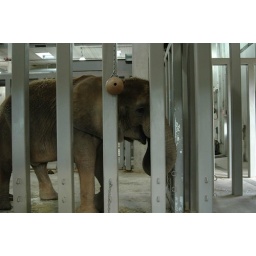
elephant in new elephant house